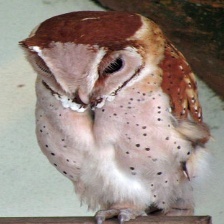
Species: ORIENTAL BAY OWL
Scientific name: PHODILUS BADIUS
ImageNet parent category: great_grey_owl